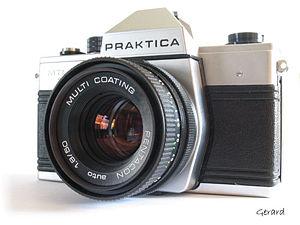
Praktica était au départ une gamme d'appareils photographiques 35 mm à visée reflex créée par le fabricant allemand Kamera Werk à Dresde. Après l'intégration de KW au sein du kombinat est-allemand Pentacon, l'appellation Praktica a été conservée jusque dans les années 1980 pour tous les reflex fabriqués par Pentacon. Aujourd'hui, Praktica est devenue une marque à part entière et consacre sa production à la photo numérique grand public.